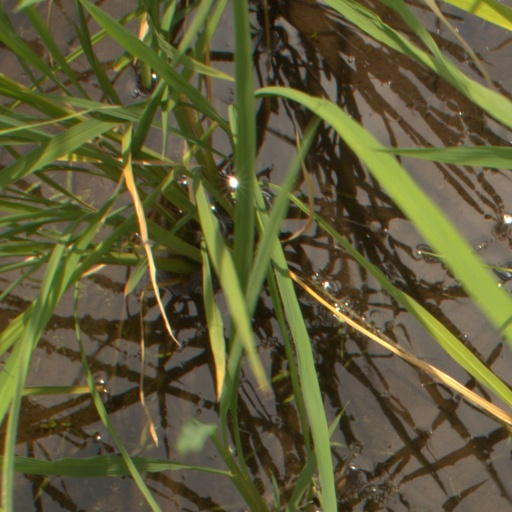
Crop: rice